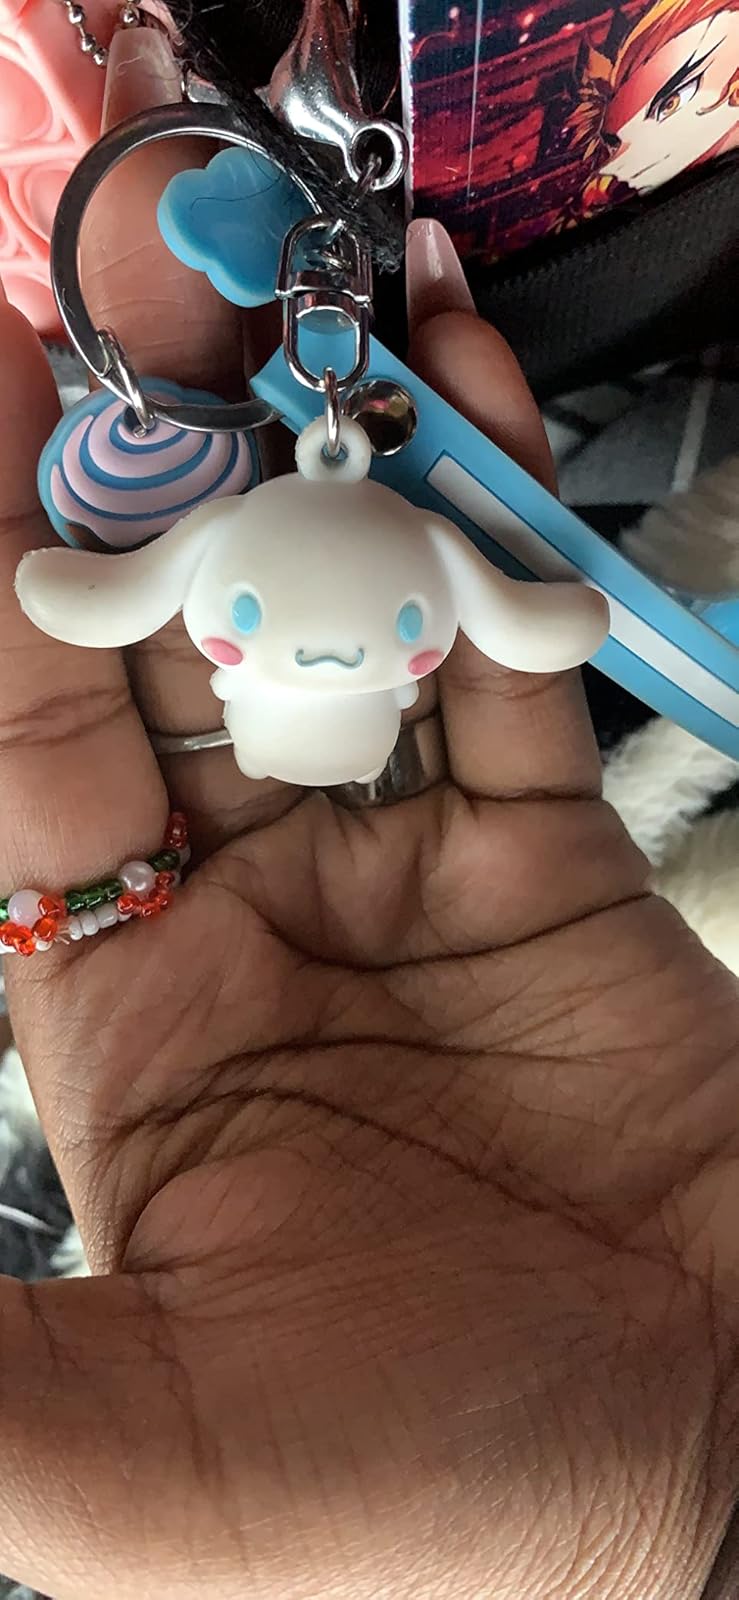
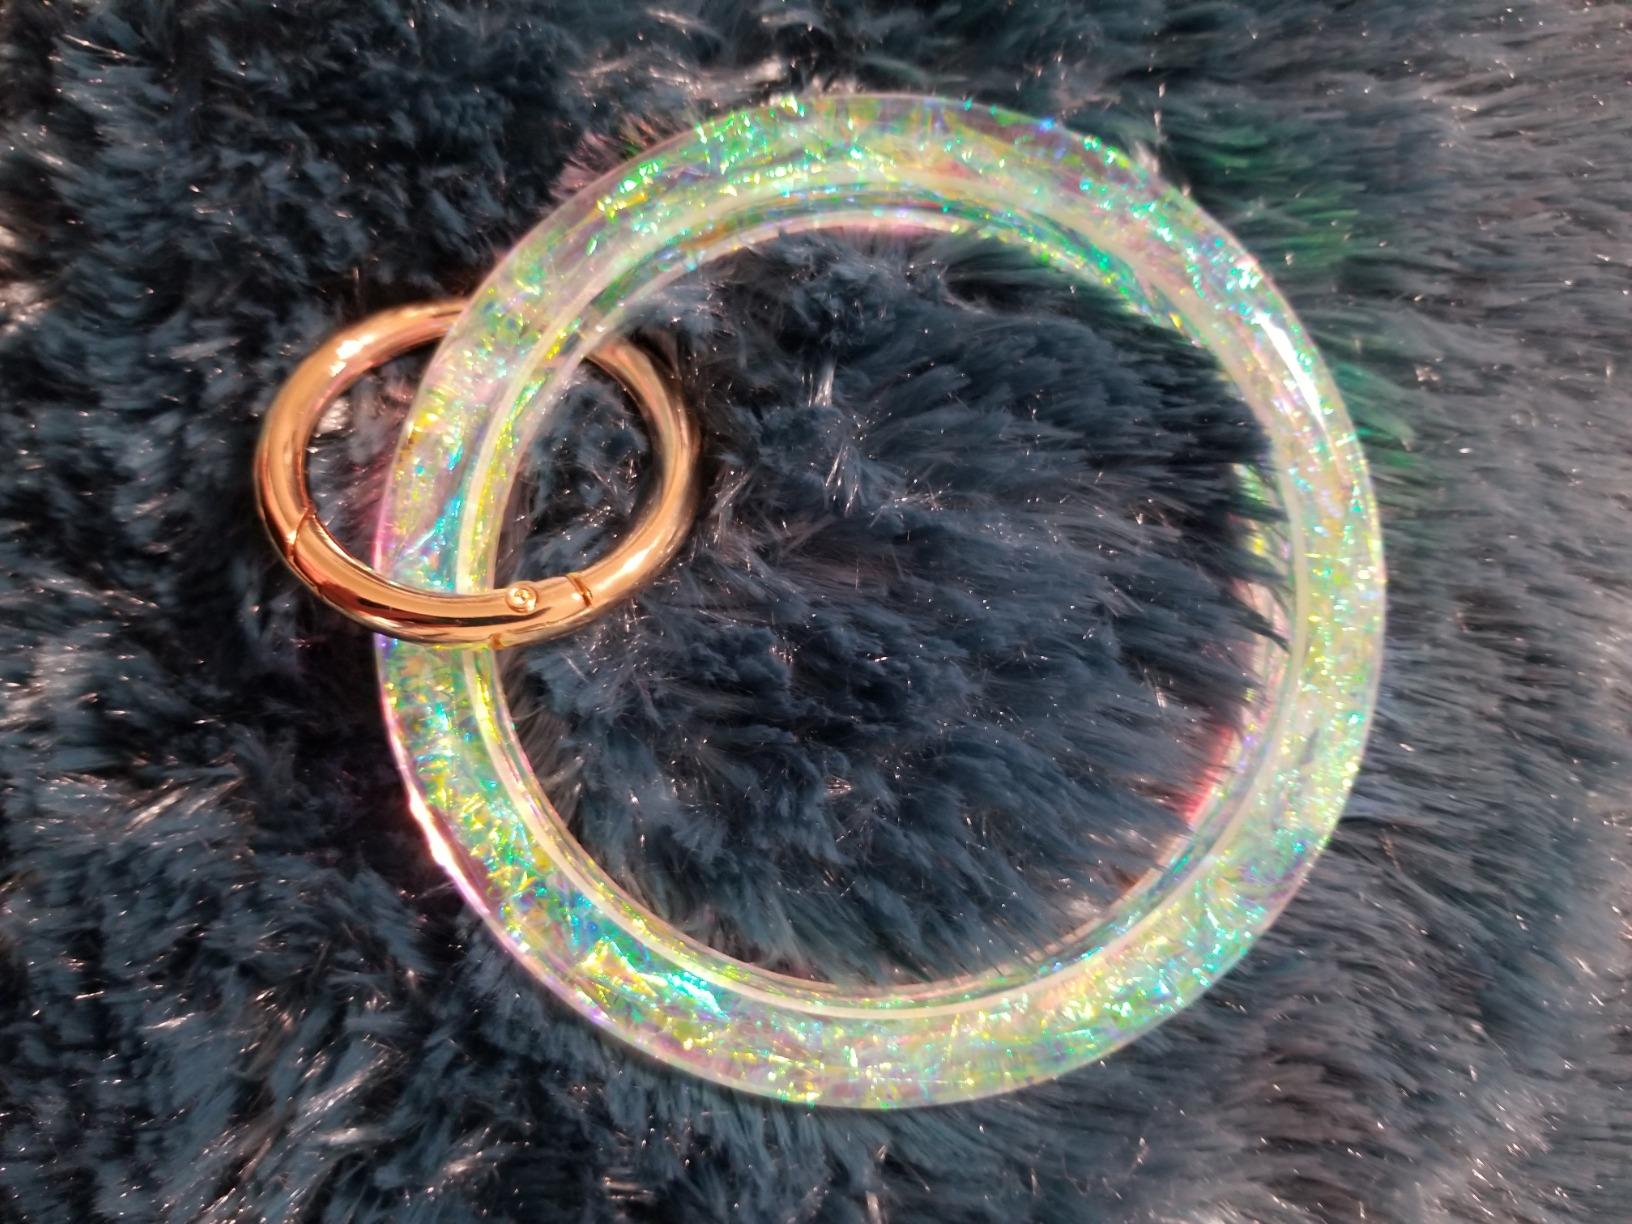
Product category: accessories_keychain
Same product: no